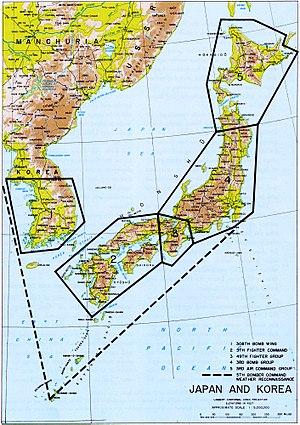
Zones de responsabilité de la 5e Air Force entre 1945 et 1947 lors de l'occupation du Japon
La cinquième force aérienne des États-Unis est une des composantes de l'armée de l'air des États-Unis et l'une des plus anciennes encore en service : constituée en septembre 1941, elle n'a jamais été dissoute. Rattachée au commandement des forces aériennes américaines du Pacifique, son quartier général se situe sur la base aérienne de Yokota au Japon.